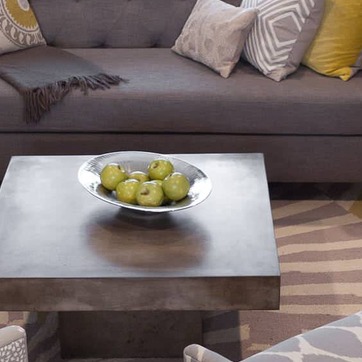
Material: food